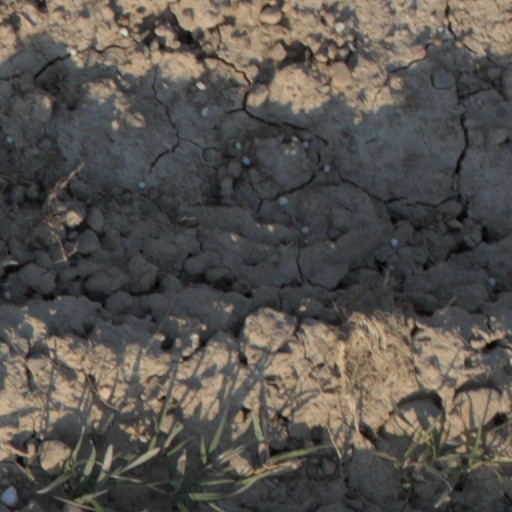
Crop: wheat